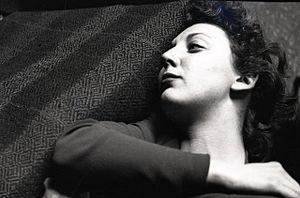
Paolo Monti, né le 11 août 1908 à Novare et mort le 29 novembre 1982 à Milan, est un photographe italien. Il est considéré comme étant « l'un des représentants significatifs de la réalité culturelle de la photographie » dans les années 1960.